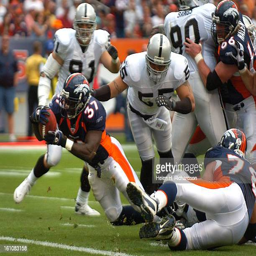
american football player makes a touchdown in person /